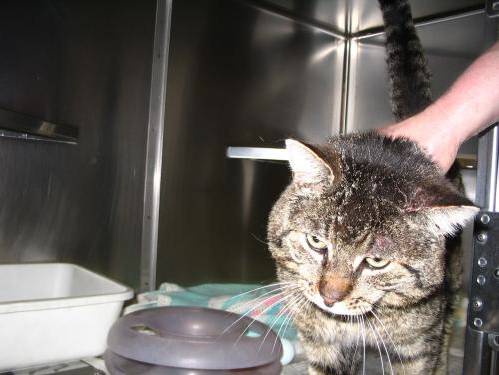
Label: cat